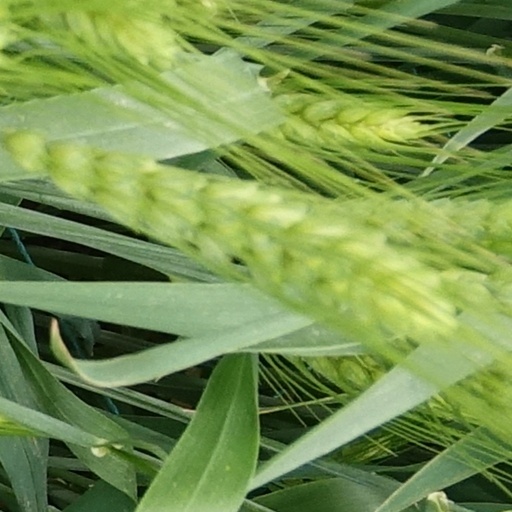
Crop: wheat